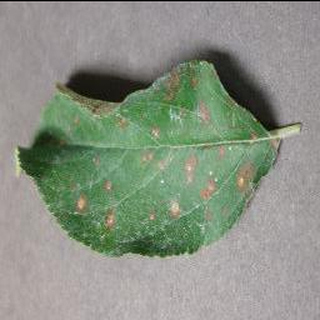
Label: apple_cedar_apple_rust